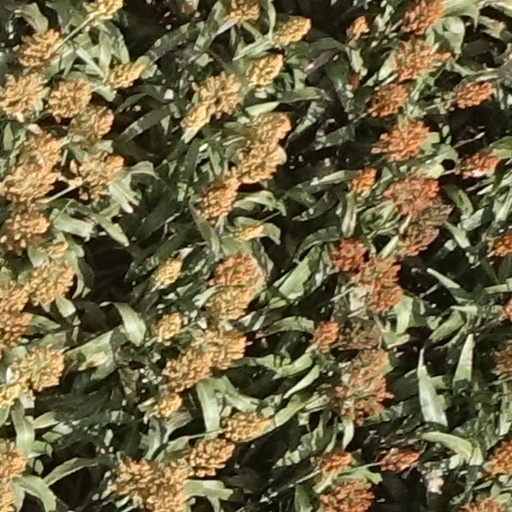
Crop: sorghum